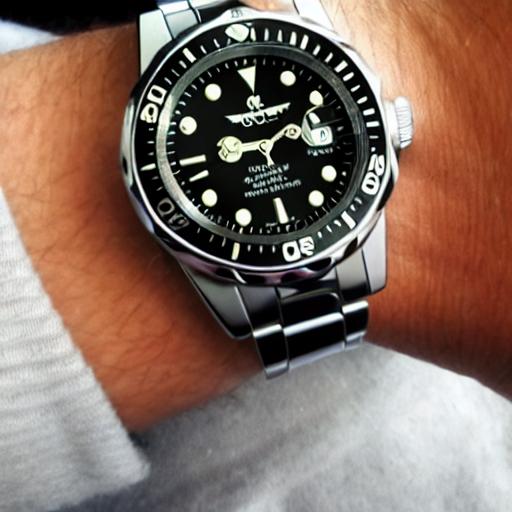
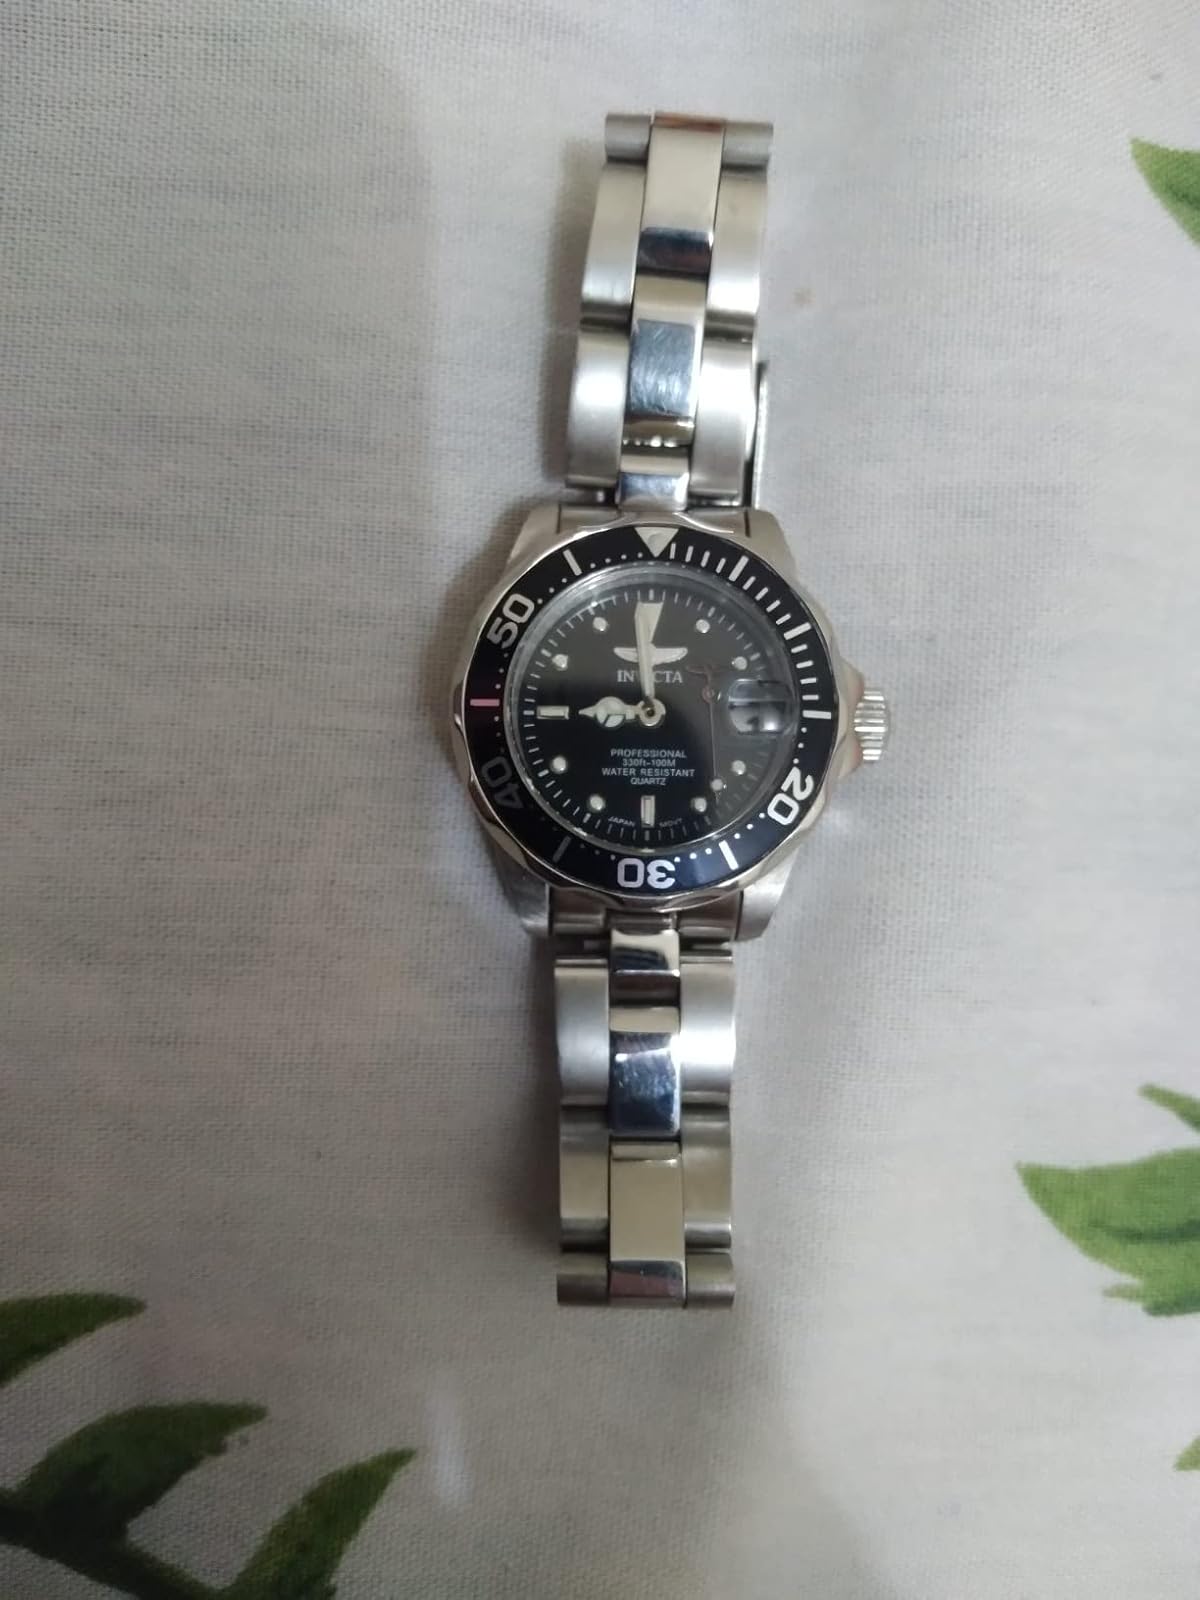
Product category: accessories_watch
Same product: no